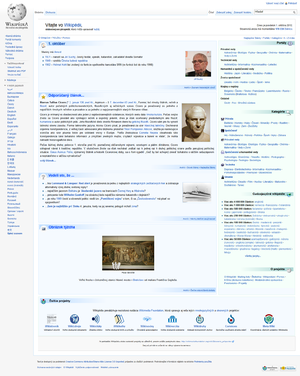
Slovakisk Wikipedia
Skærmdump af forsiden 2012
Slovakisk Wikipedia er den slovakisksprogede version af det verdensomspændende encyklopædi-projekt Wikipedia. Slovakisk Wikipedia blev lanceret 23. september 2003.